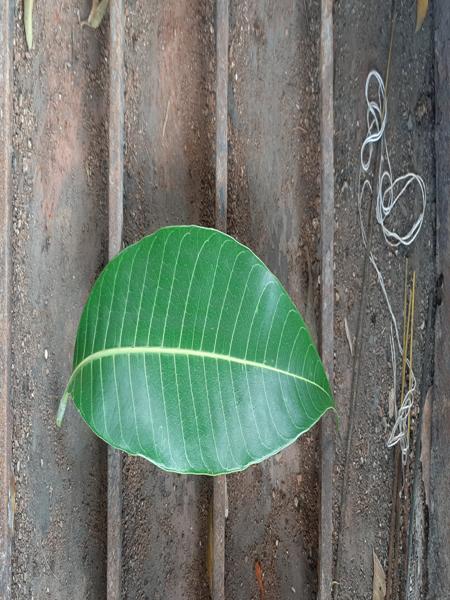
Plant: Mango